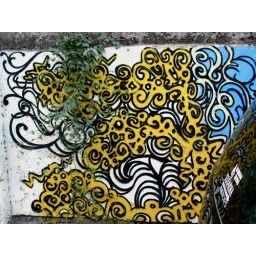
New street art spotted in Chapel Road, Bandra